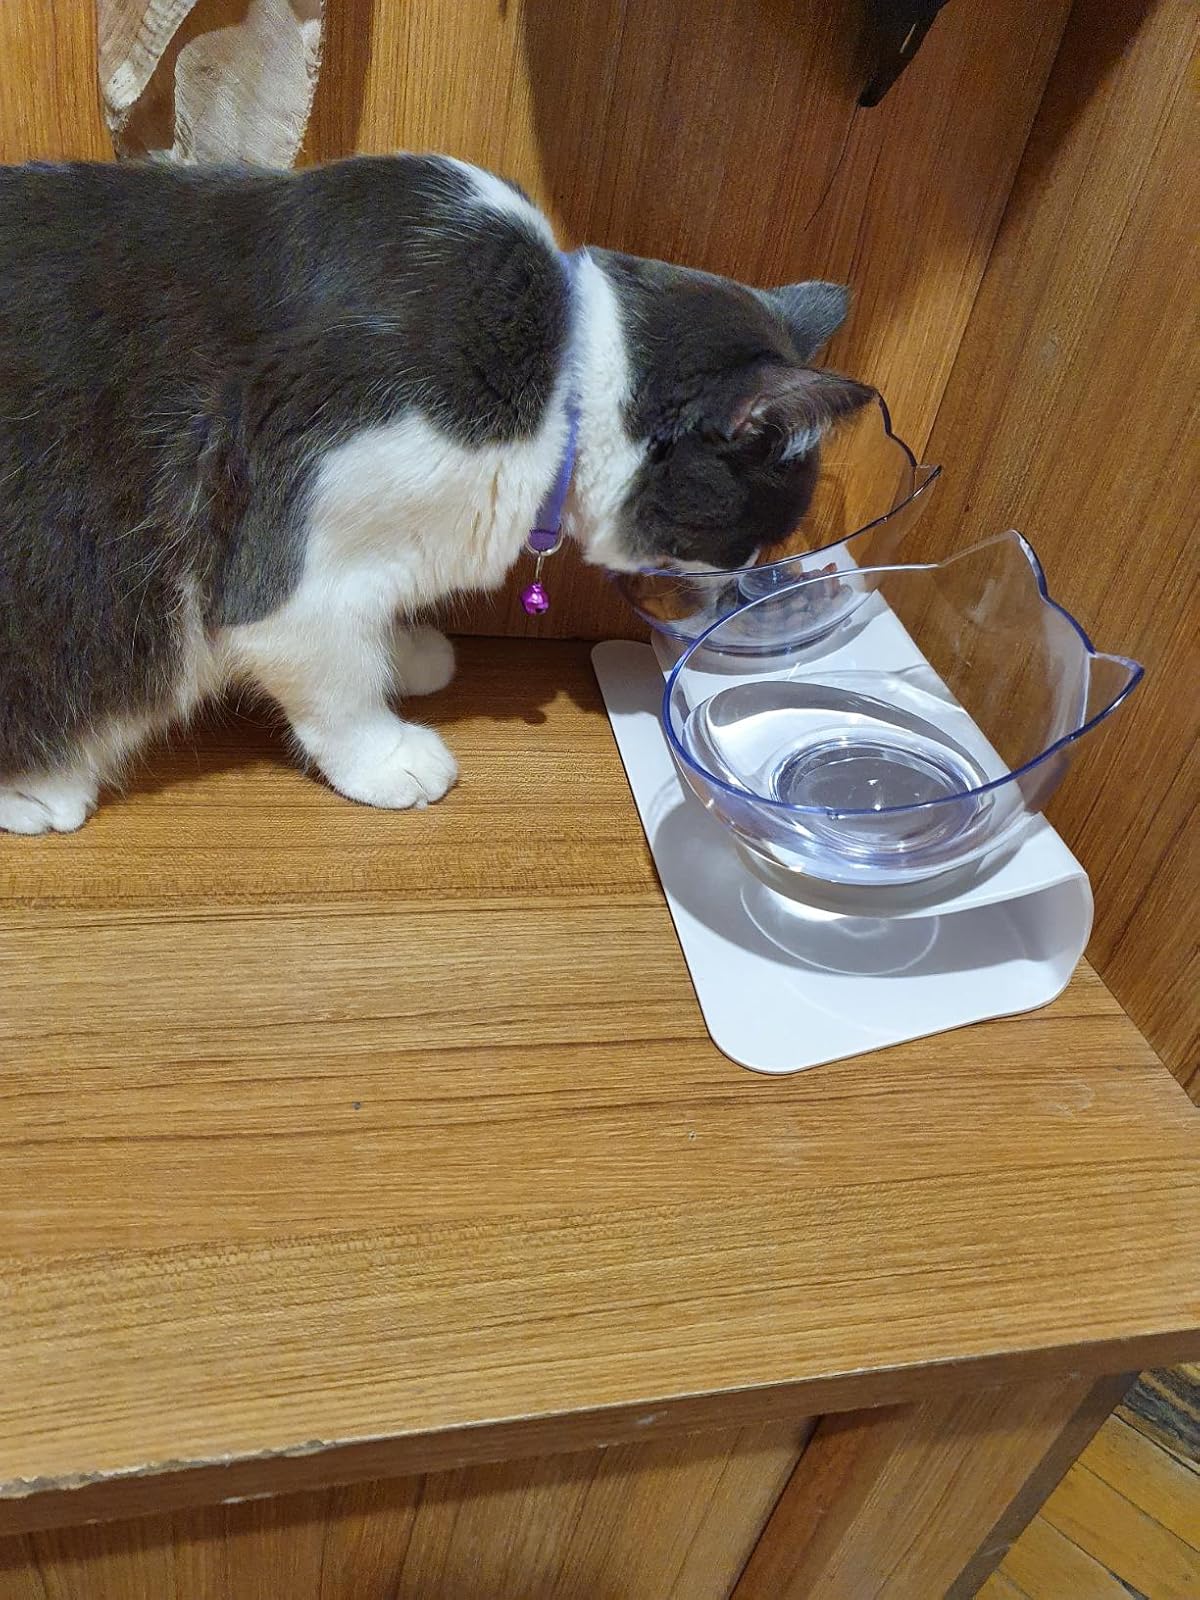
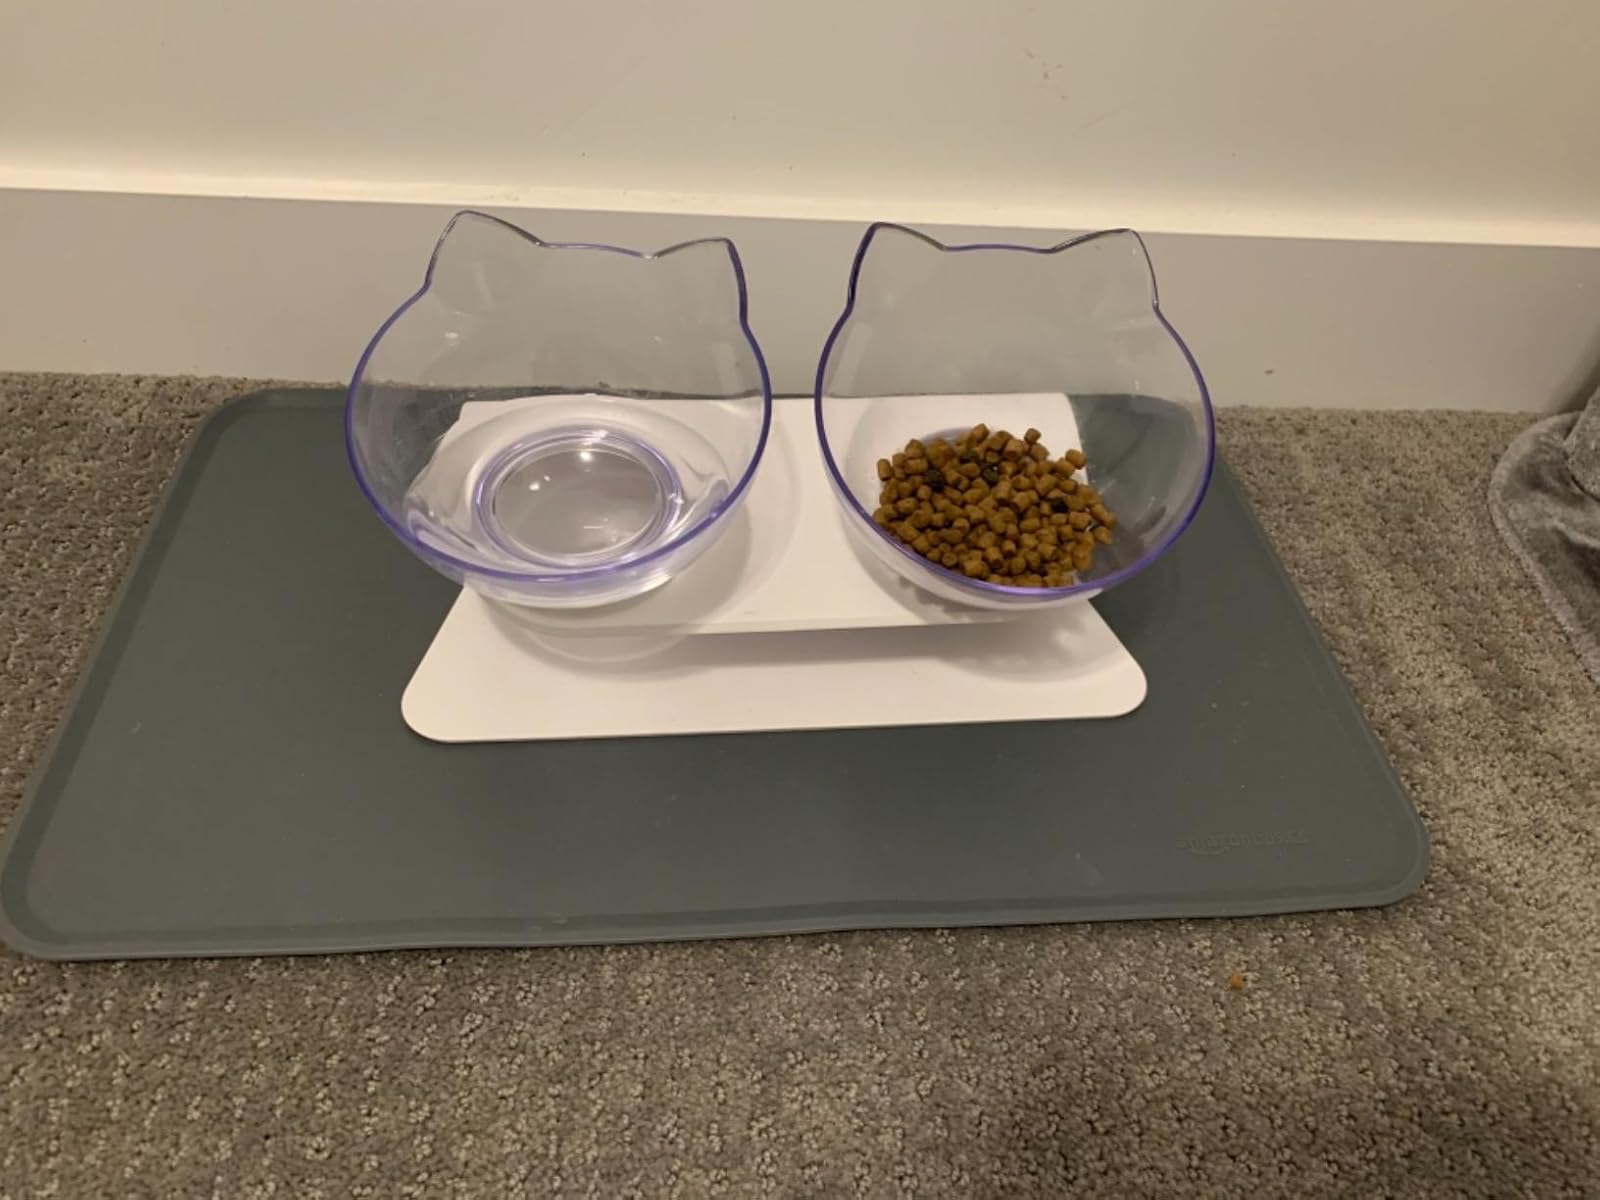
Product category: items_bowl
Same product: yes